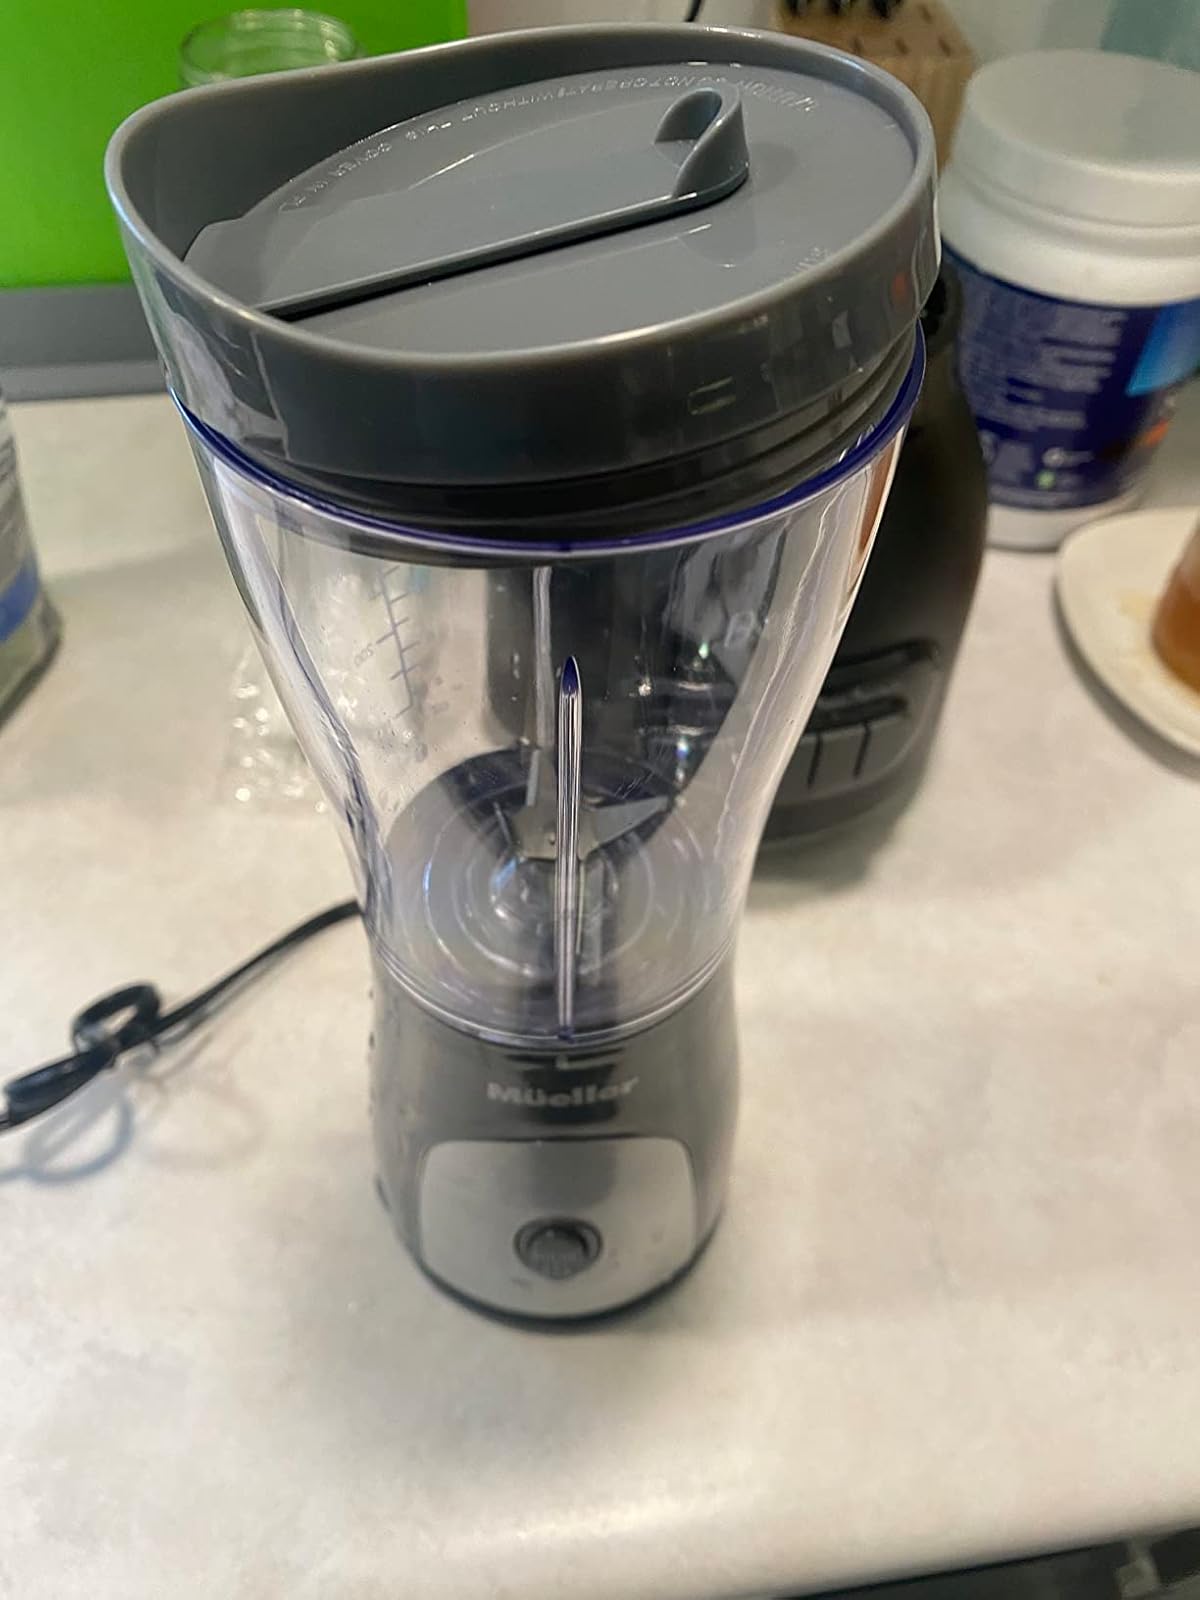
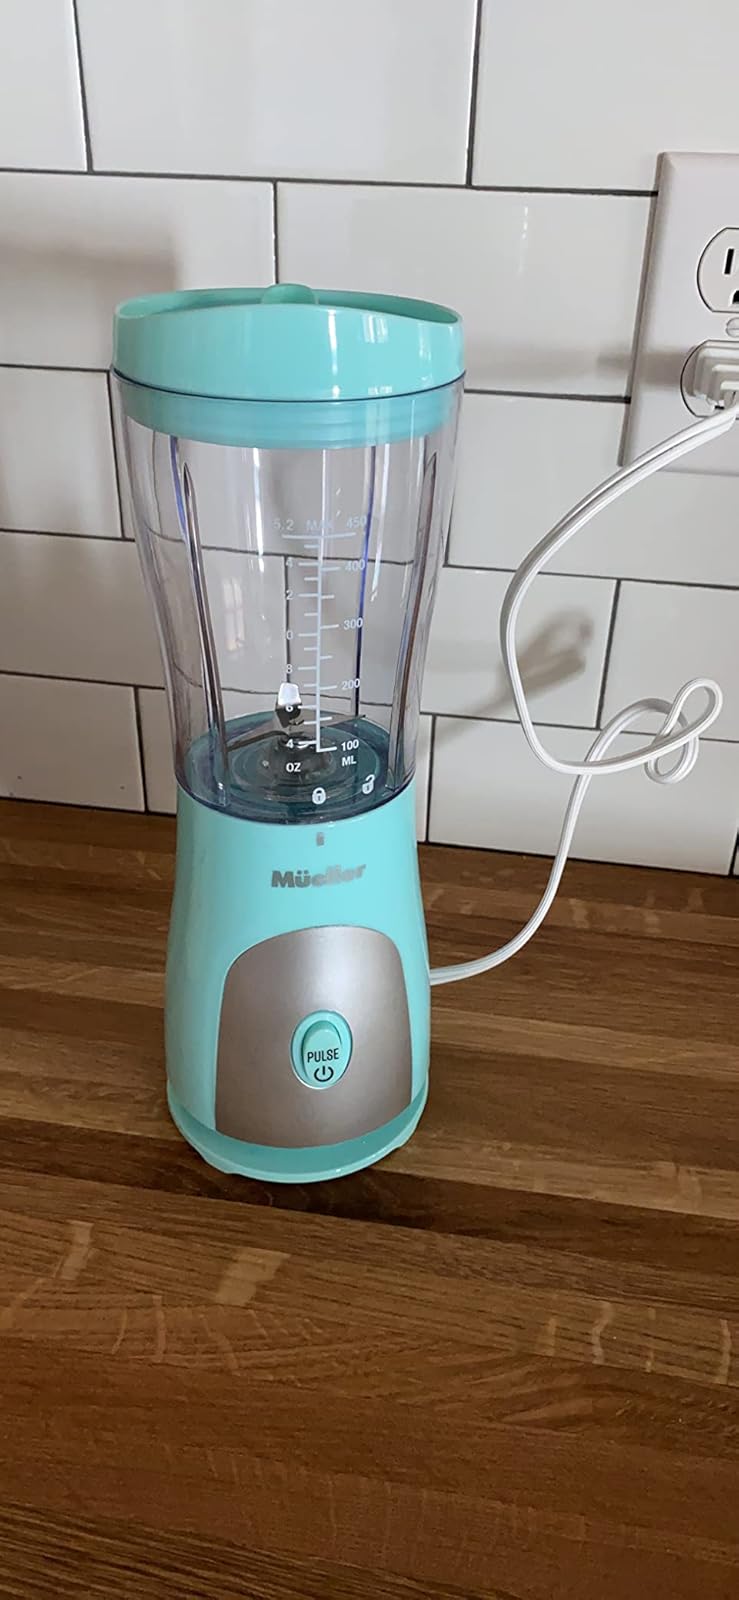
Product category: items_blender
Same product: no